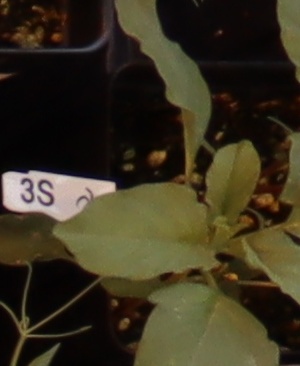
Label: Redroot Pigweed